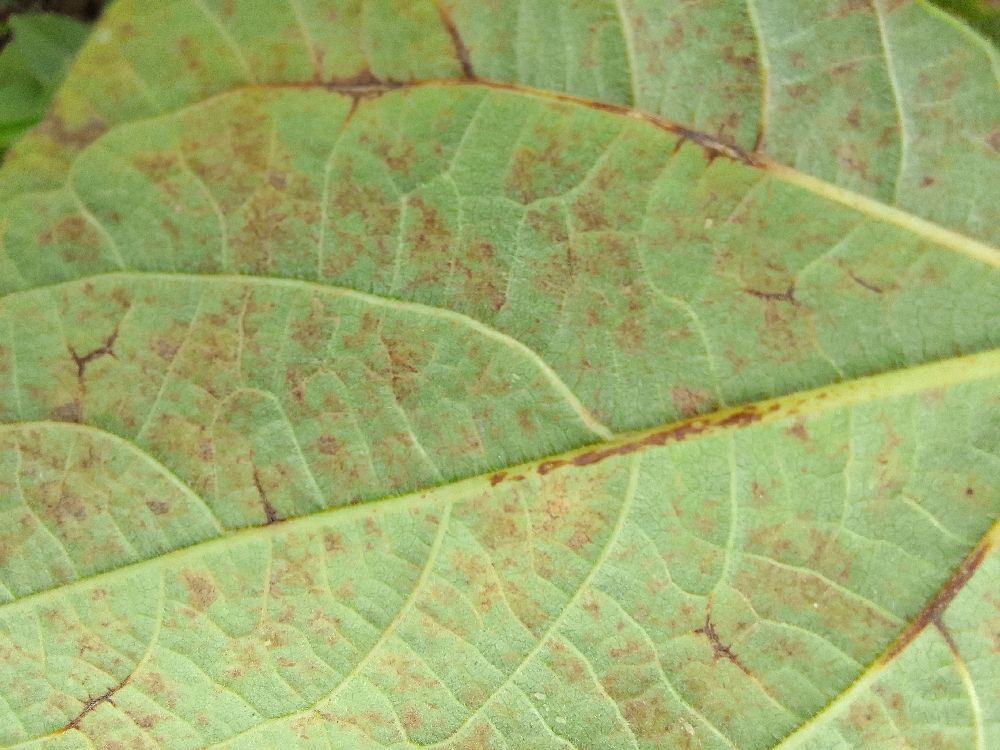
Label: anthracnose